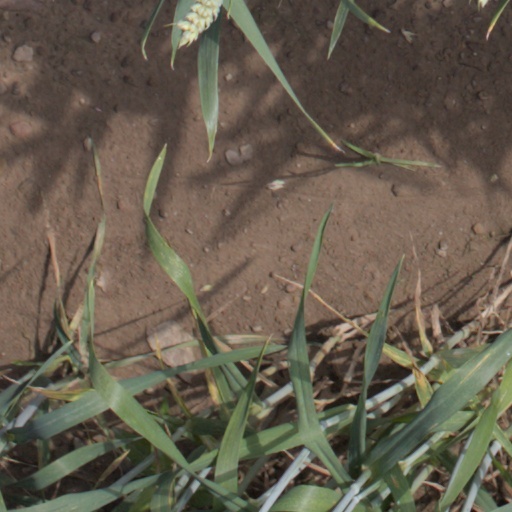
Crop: wheat